Question: What sport is shown?
Tambaya: Wani wasa aka nuna?
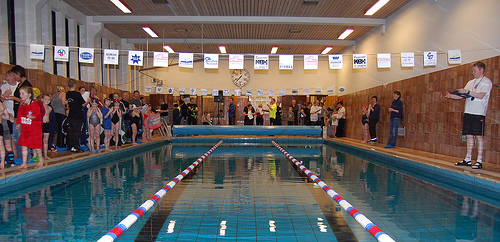
Answer: Swimming.
Amsa: Iyo.